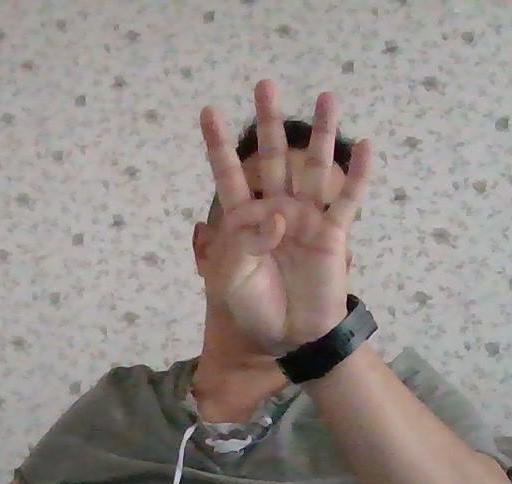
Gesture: four